Smith Enterprise, Inc.

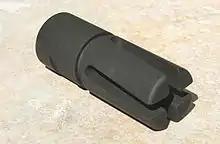
Vortex Flash Hider viewed from the front.

The Vortex Flash Hider is a flash suppressor made by Smith Enterprise and has been called the "most effective flash hider available short of a (sound) suppressor" by writer and gunsmith Patrick Sweeney, when used on an AR-15. The Vortex made for AR-15 type rifles weighs 3 ounces, is 2.25 inches in length and does not require a lock washer for attachment to the barrel.